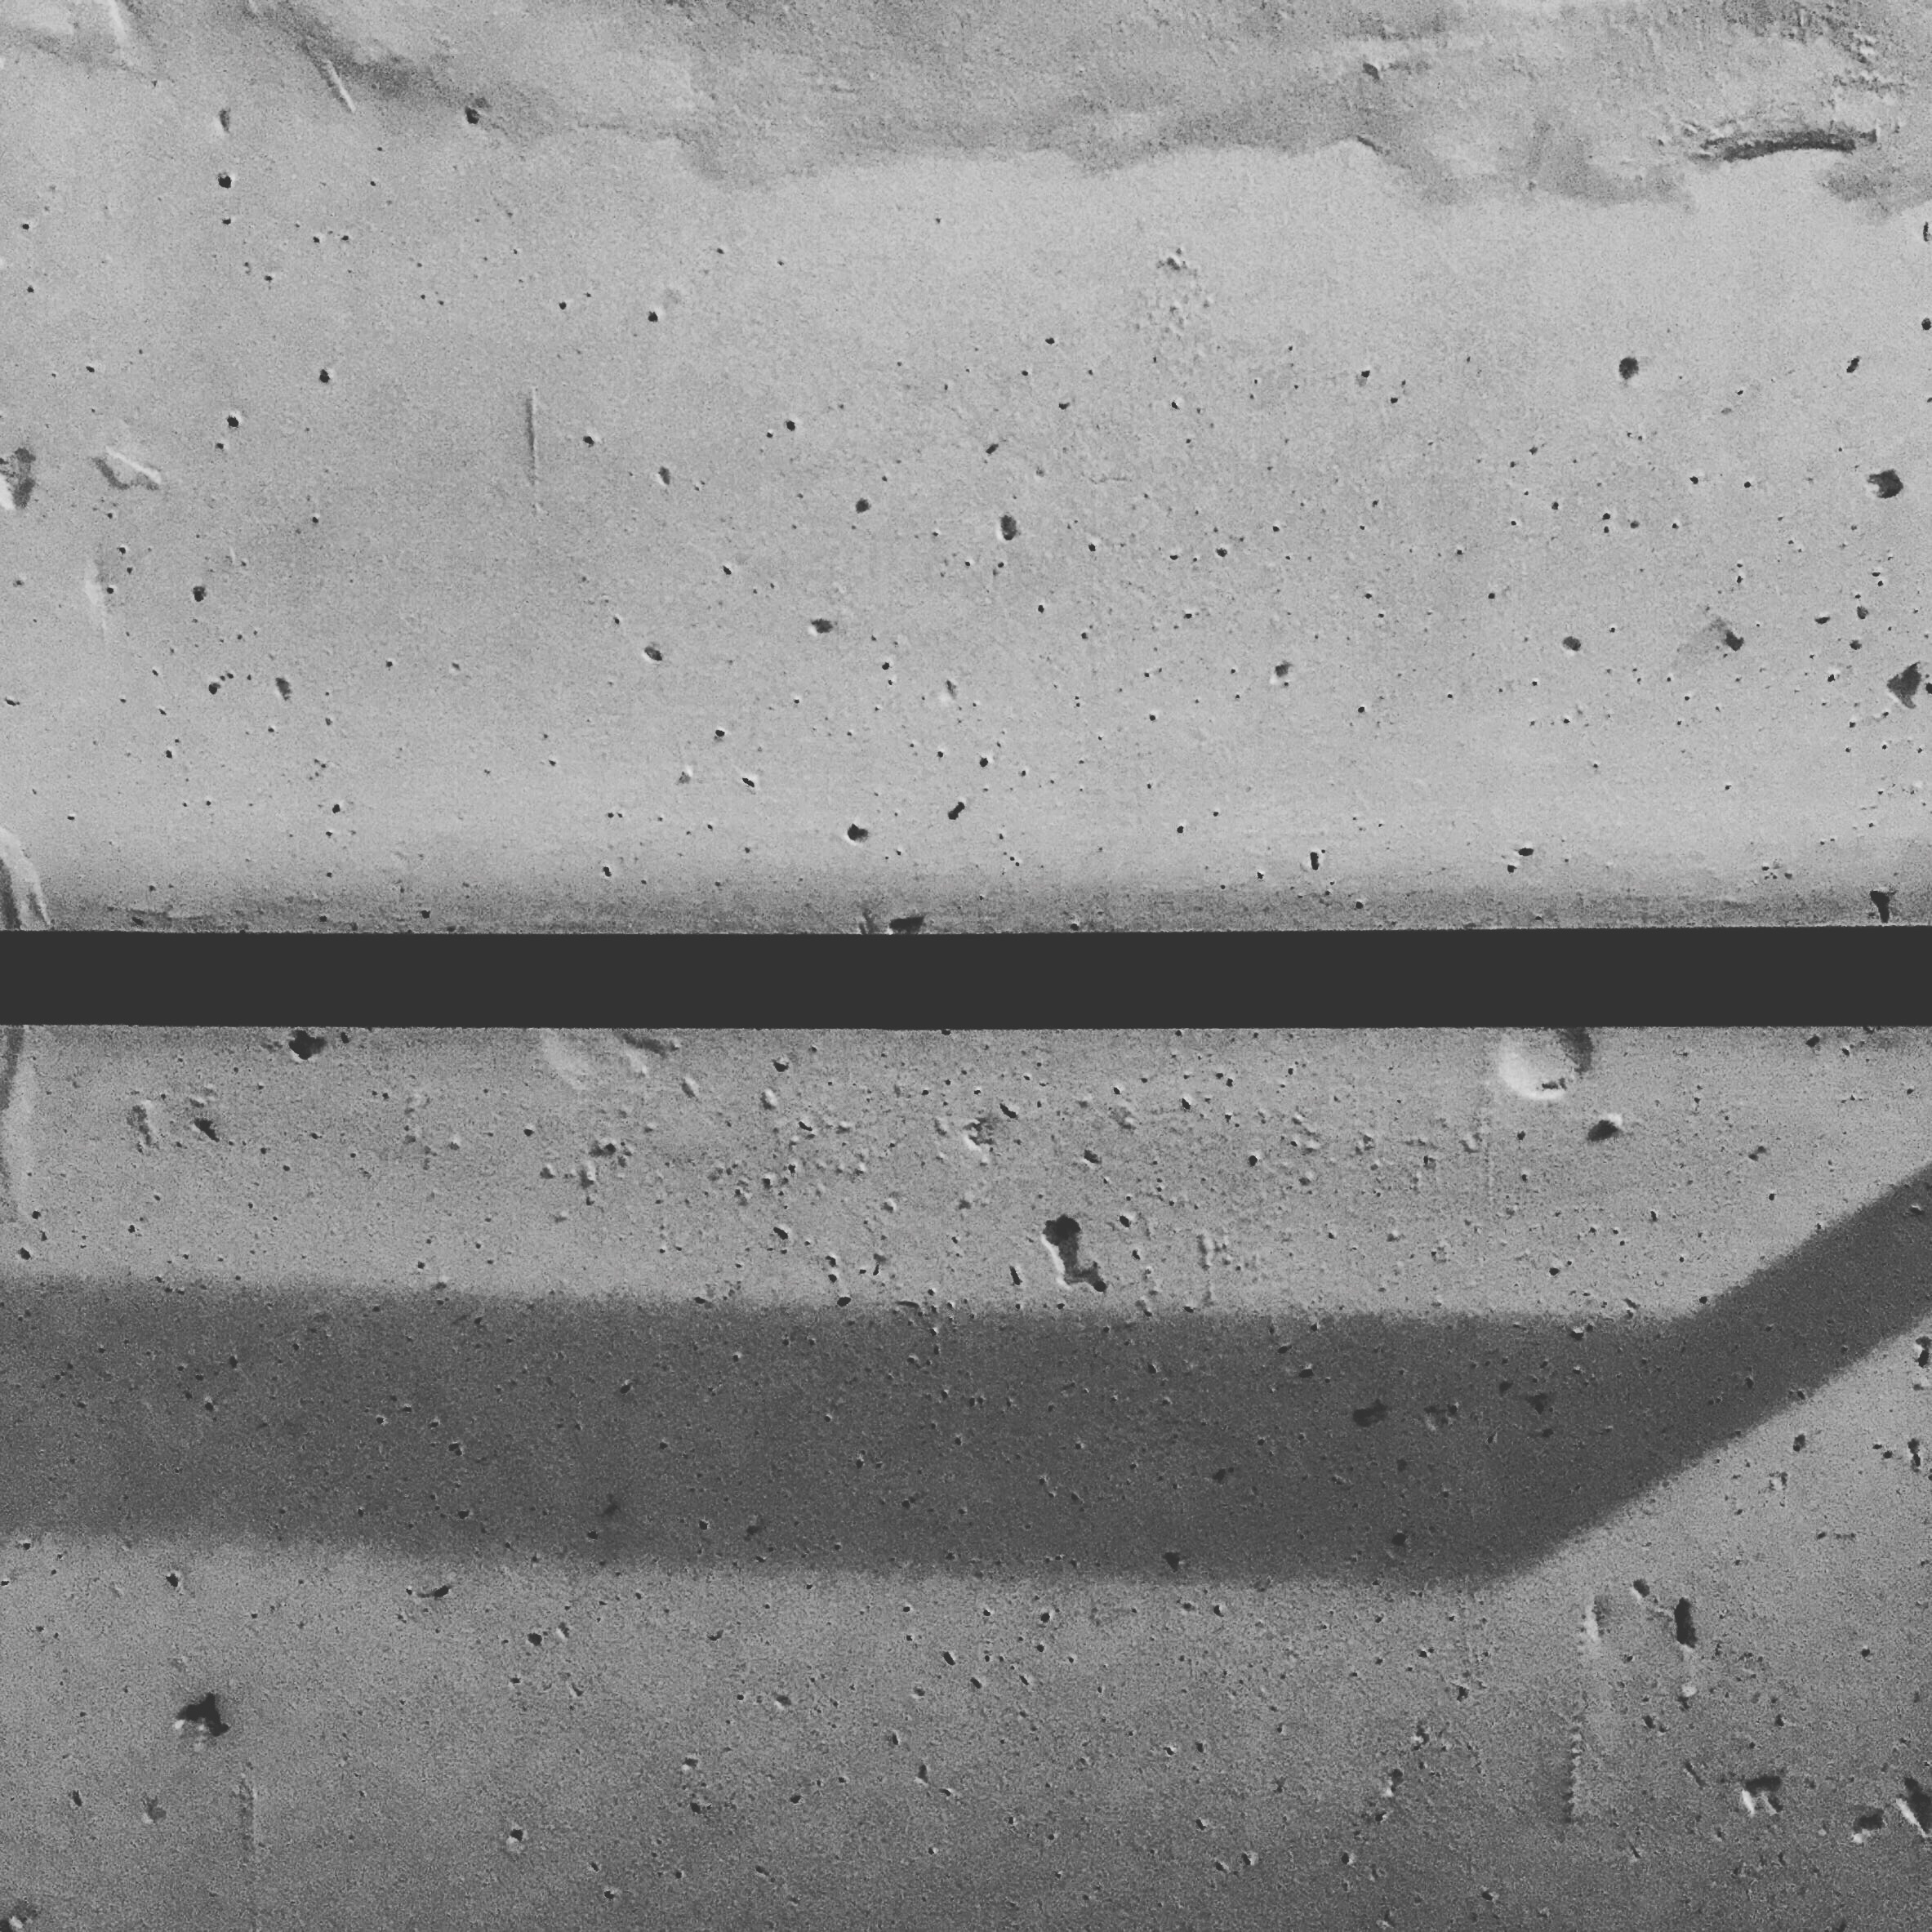
iphone, black and white, wood, white, texture, floor, wall, asphalt, line, black, monochrome, brick, material, concrete, instagram, argentina, shape, iphoneography, project365, squareformat, 333, rodrigoparedes, buenosaires, ar, 160378, 160378com, www160378com, iphone6plus, road surface, monochrome photography